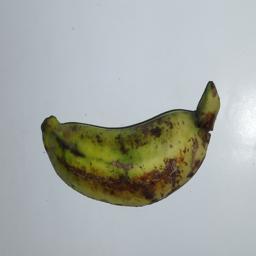
Banana variety: Champa Kola